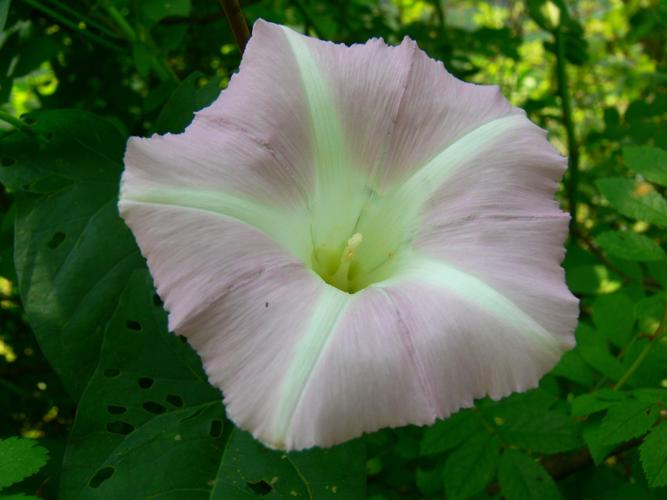
Label: morning glory